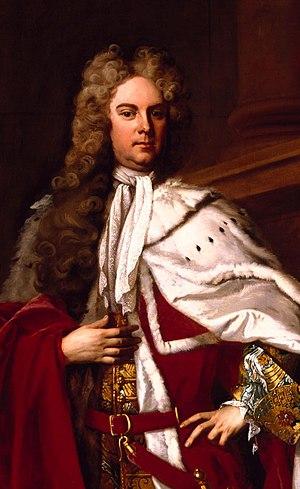
James Brydges, 9ᵉ baron Chandos, 1ᵉʳ comte de Carnarvon puis 1ᵉʳ duc de Chandos, est un aristocrate anglais, membre du Parlement et du Conseil privé.
Georg Friedrich Haendel [ˈɡeːɔʁk ˈfʁiːdʁɪç ˈhɛndəl] ou Georg Friederich Händel est un compositeur allemand, devenu sujet anglais, né le 23 février 1685 à Halle-sur-Saale et mort le 14 avril 1759 à Westminster.